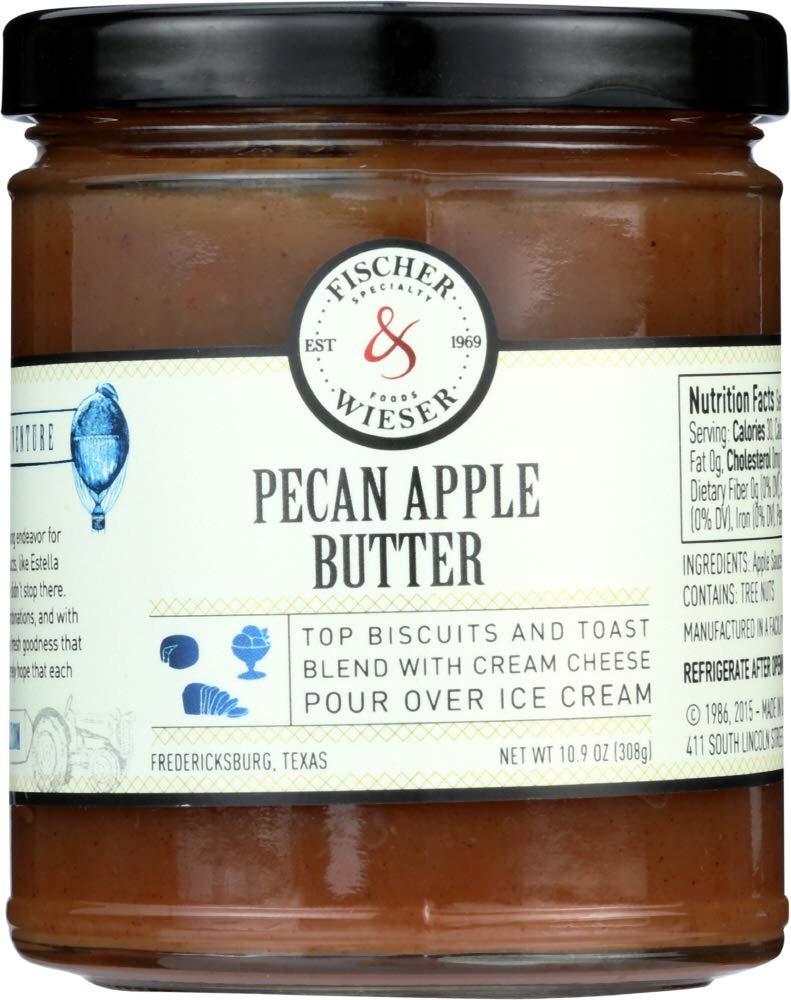
Item Name: Fischer & Wieser Pecan Apple, 10.90-Ounce (Pack of 3)
Bullet Point 1: Fischer & Wieser Fruit Butter Apple Pecan, 10.9 oz.
Bullet Point 2: Ingredients Apple Sauce (Apples, Water) Sugar, Pecans, Spices.
Bullet Point 3: PETERS IMPORTS, Vermont GMO Law Compliant
Bullet Point 4: The flavor of Pecan Apple Butter is so warm and sweet you won't believe it's not homemade.
Bullet Point 5: Pack of 3
Product Description: Fischer & Wieser Fruit Butter Apple Pecan, 10.9 oz. Pack of 3. Ingredients Apple Sauce (Apples, Water) Sugar, Pecans, Spices. PETERS IMPORTS, Vermont GMO Law Compliant The flavor of Pecan Apple Butter is so warm and sweet you won't believe it's not homemade. And with only seven ingredients, 30 calories and zero grams of fat per serving, this all-natural fruit butter is the perfect sweet treat. Gluten Free.
Value: 33.0
Unit: Ounce

Price: 3.98